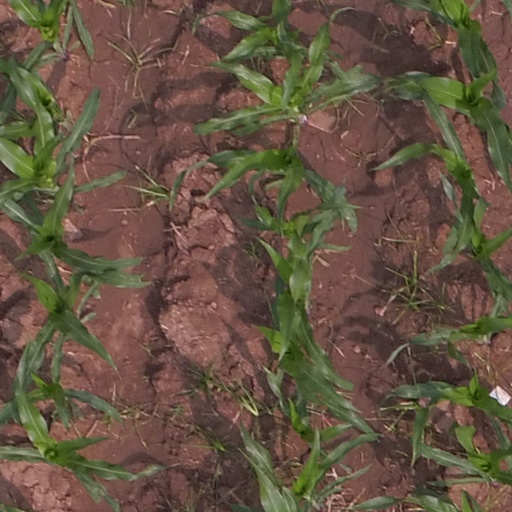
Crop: maize; corn